Elizabeth Apartments

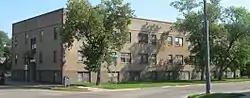

The Elizabeth Apartments on Second Ave. NW in Jamestown, North Dakota were built in 1921. The building was listed on the National Register of Historic Places in 1986.